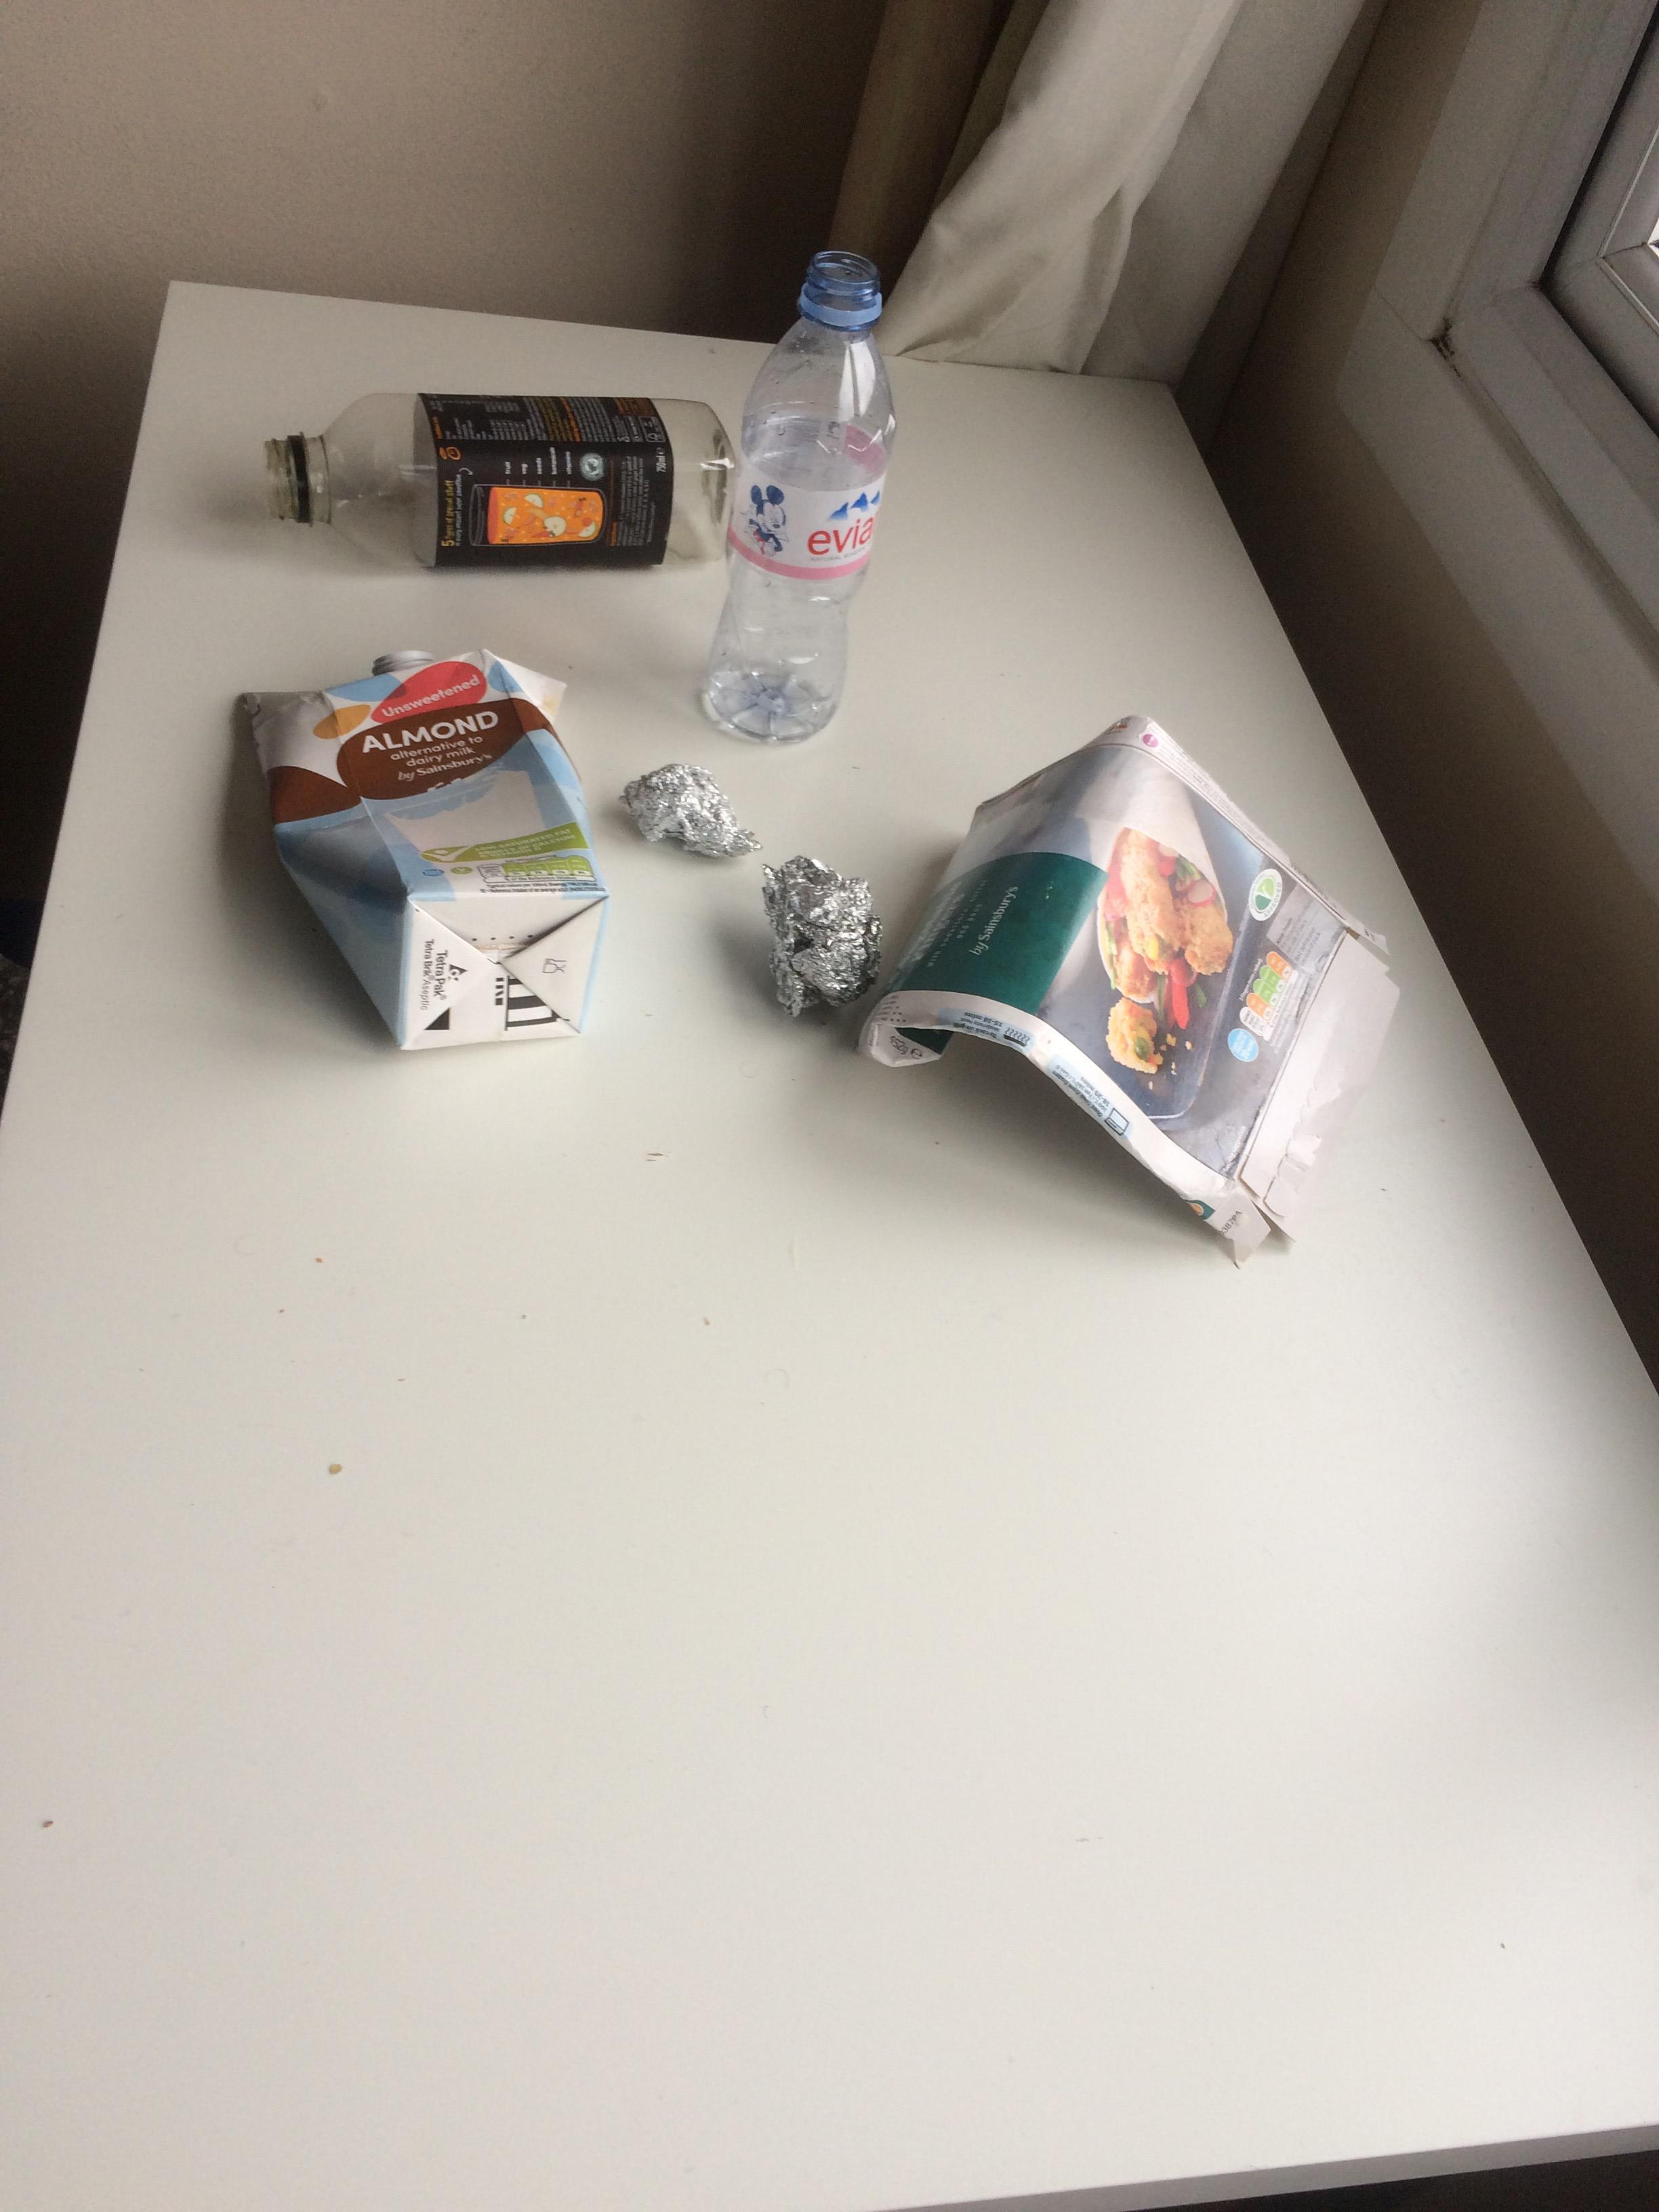
Object: Drink carton (Carton)

Object: Meal carton (Carton)

Object: Clear plastic bottle (Bottle)

Object: Clear plastic bottle (Bottle)

Object: Aluminium foil (Aluminium foil)

Object: Aluminium foil (Aluminium foil)